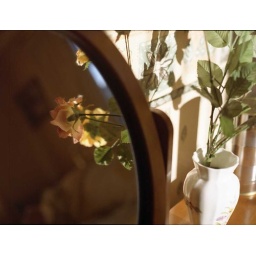
flower in mirror